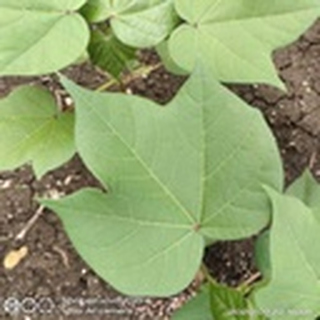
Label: healthy_cotton